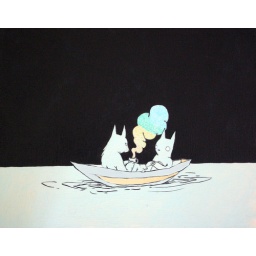
wolf and cat in boat